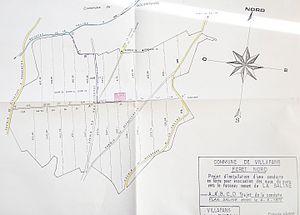
Implantation du puits n° 11 dans la forêt de villafans.
Les houillères et saline de Gouhenans sont un ensemble de mines et d'usines situées dans l'est de la France, exploitant et transformant du sel gemme et de la pyrite de 1831 à 1945, ainsi que de la houille de 1828 à 1921, des ressources présentes au même étage géologique du bassin keupérien. Le gîte de houille est identifié dans les années 1770, il s'étend sous les communes de Gouhenans, Athesans et Villafans, dans le département de la Haute-Saône, en Bourgogne-Franche-Comté. C'est avec l'exploitation des charbonnages que le sel est découvert. L'exploitation du charbon sur place pour l'évaporation de la saumure permet à la compagnie de baisser le coût de revient du sel. Une usine chimique et une verrerie sont ajoutées à ce complexe industriel qui marque une période de prospérité pour Gouhenans. L'activité chimique devient la propriété du groupe Kuhlmann en 1927 et le reste jusqu'à la fermeture en 1955.